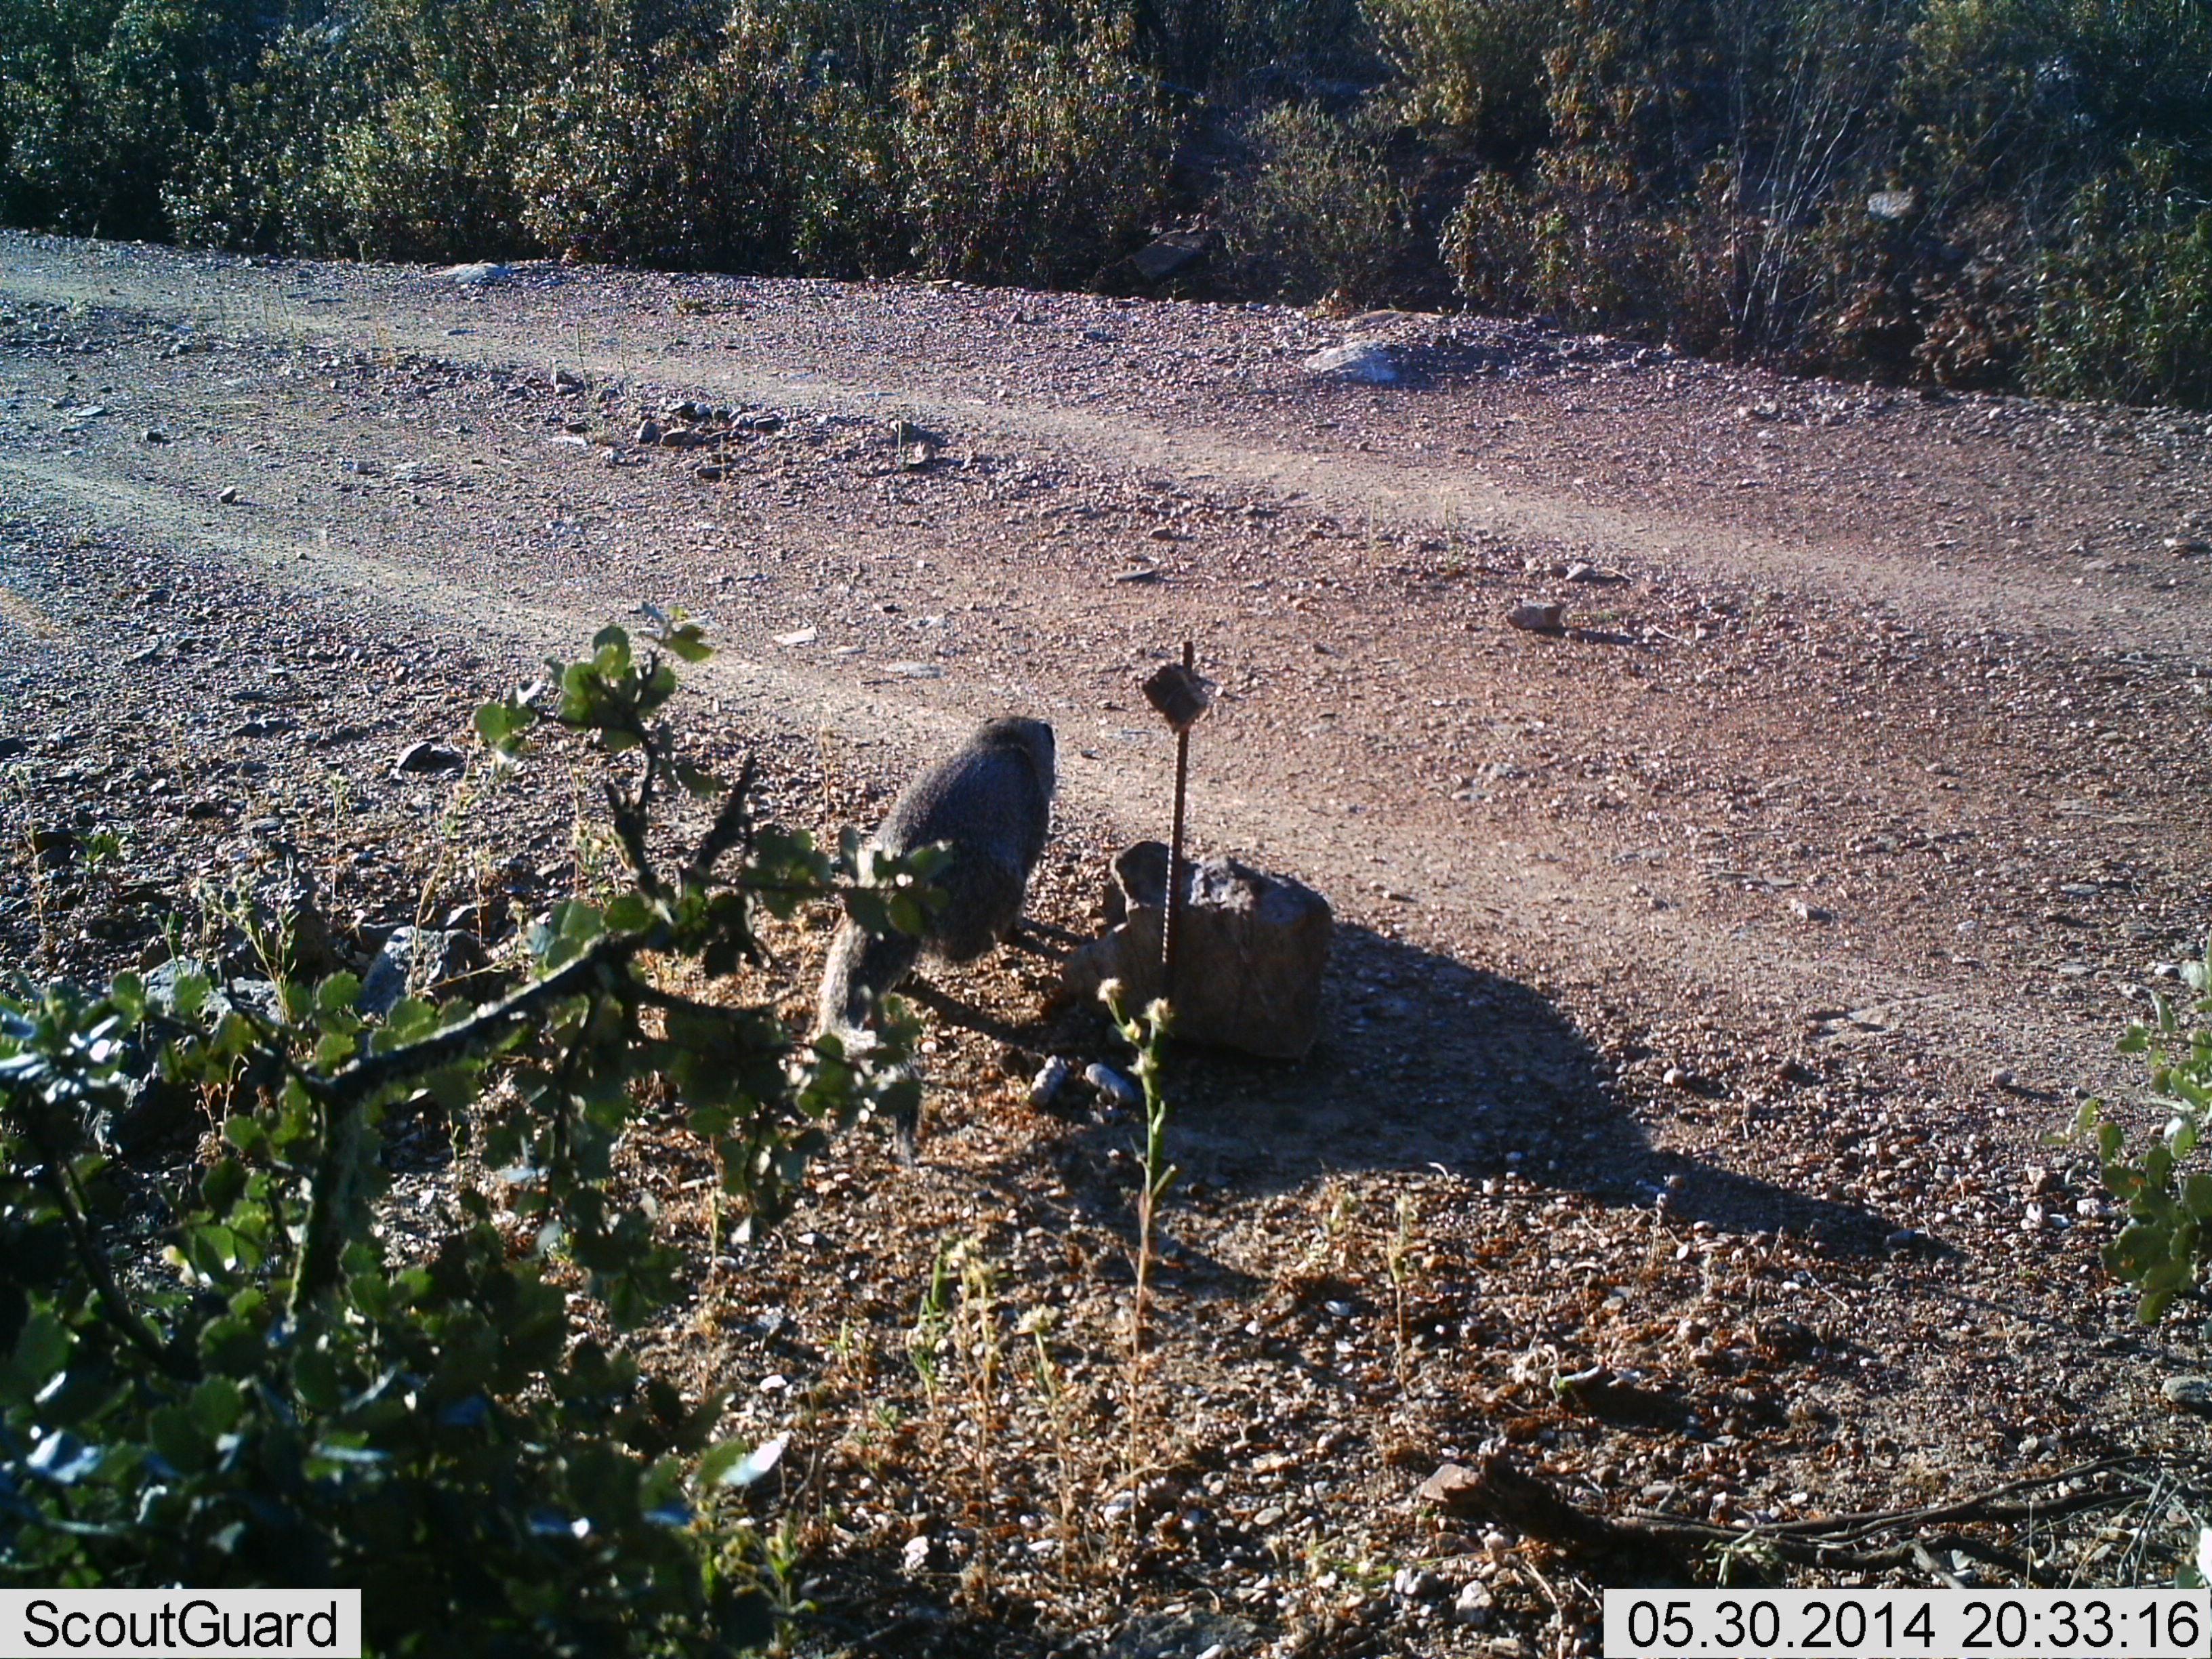
Species: Herpestes ichneumon